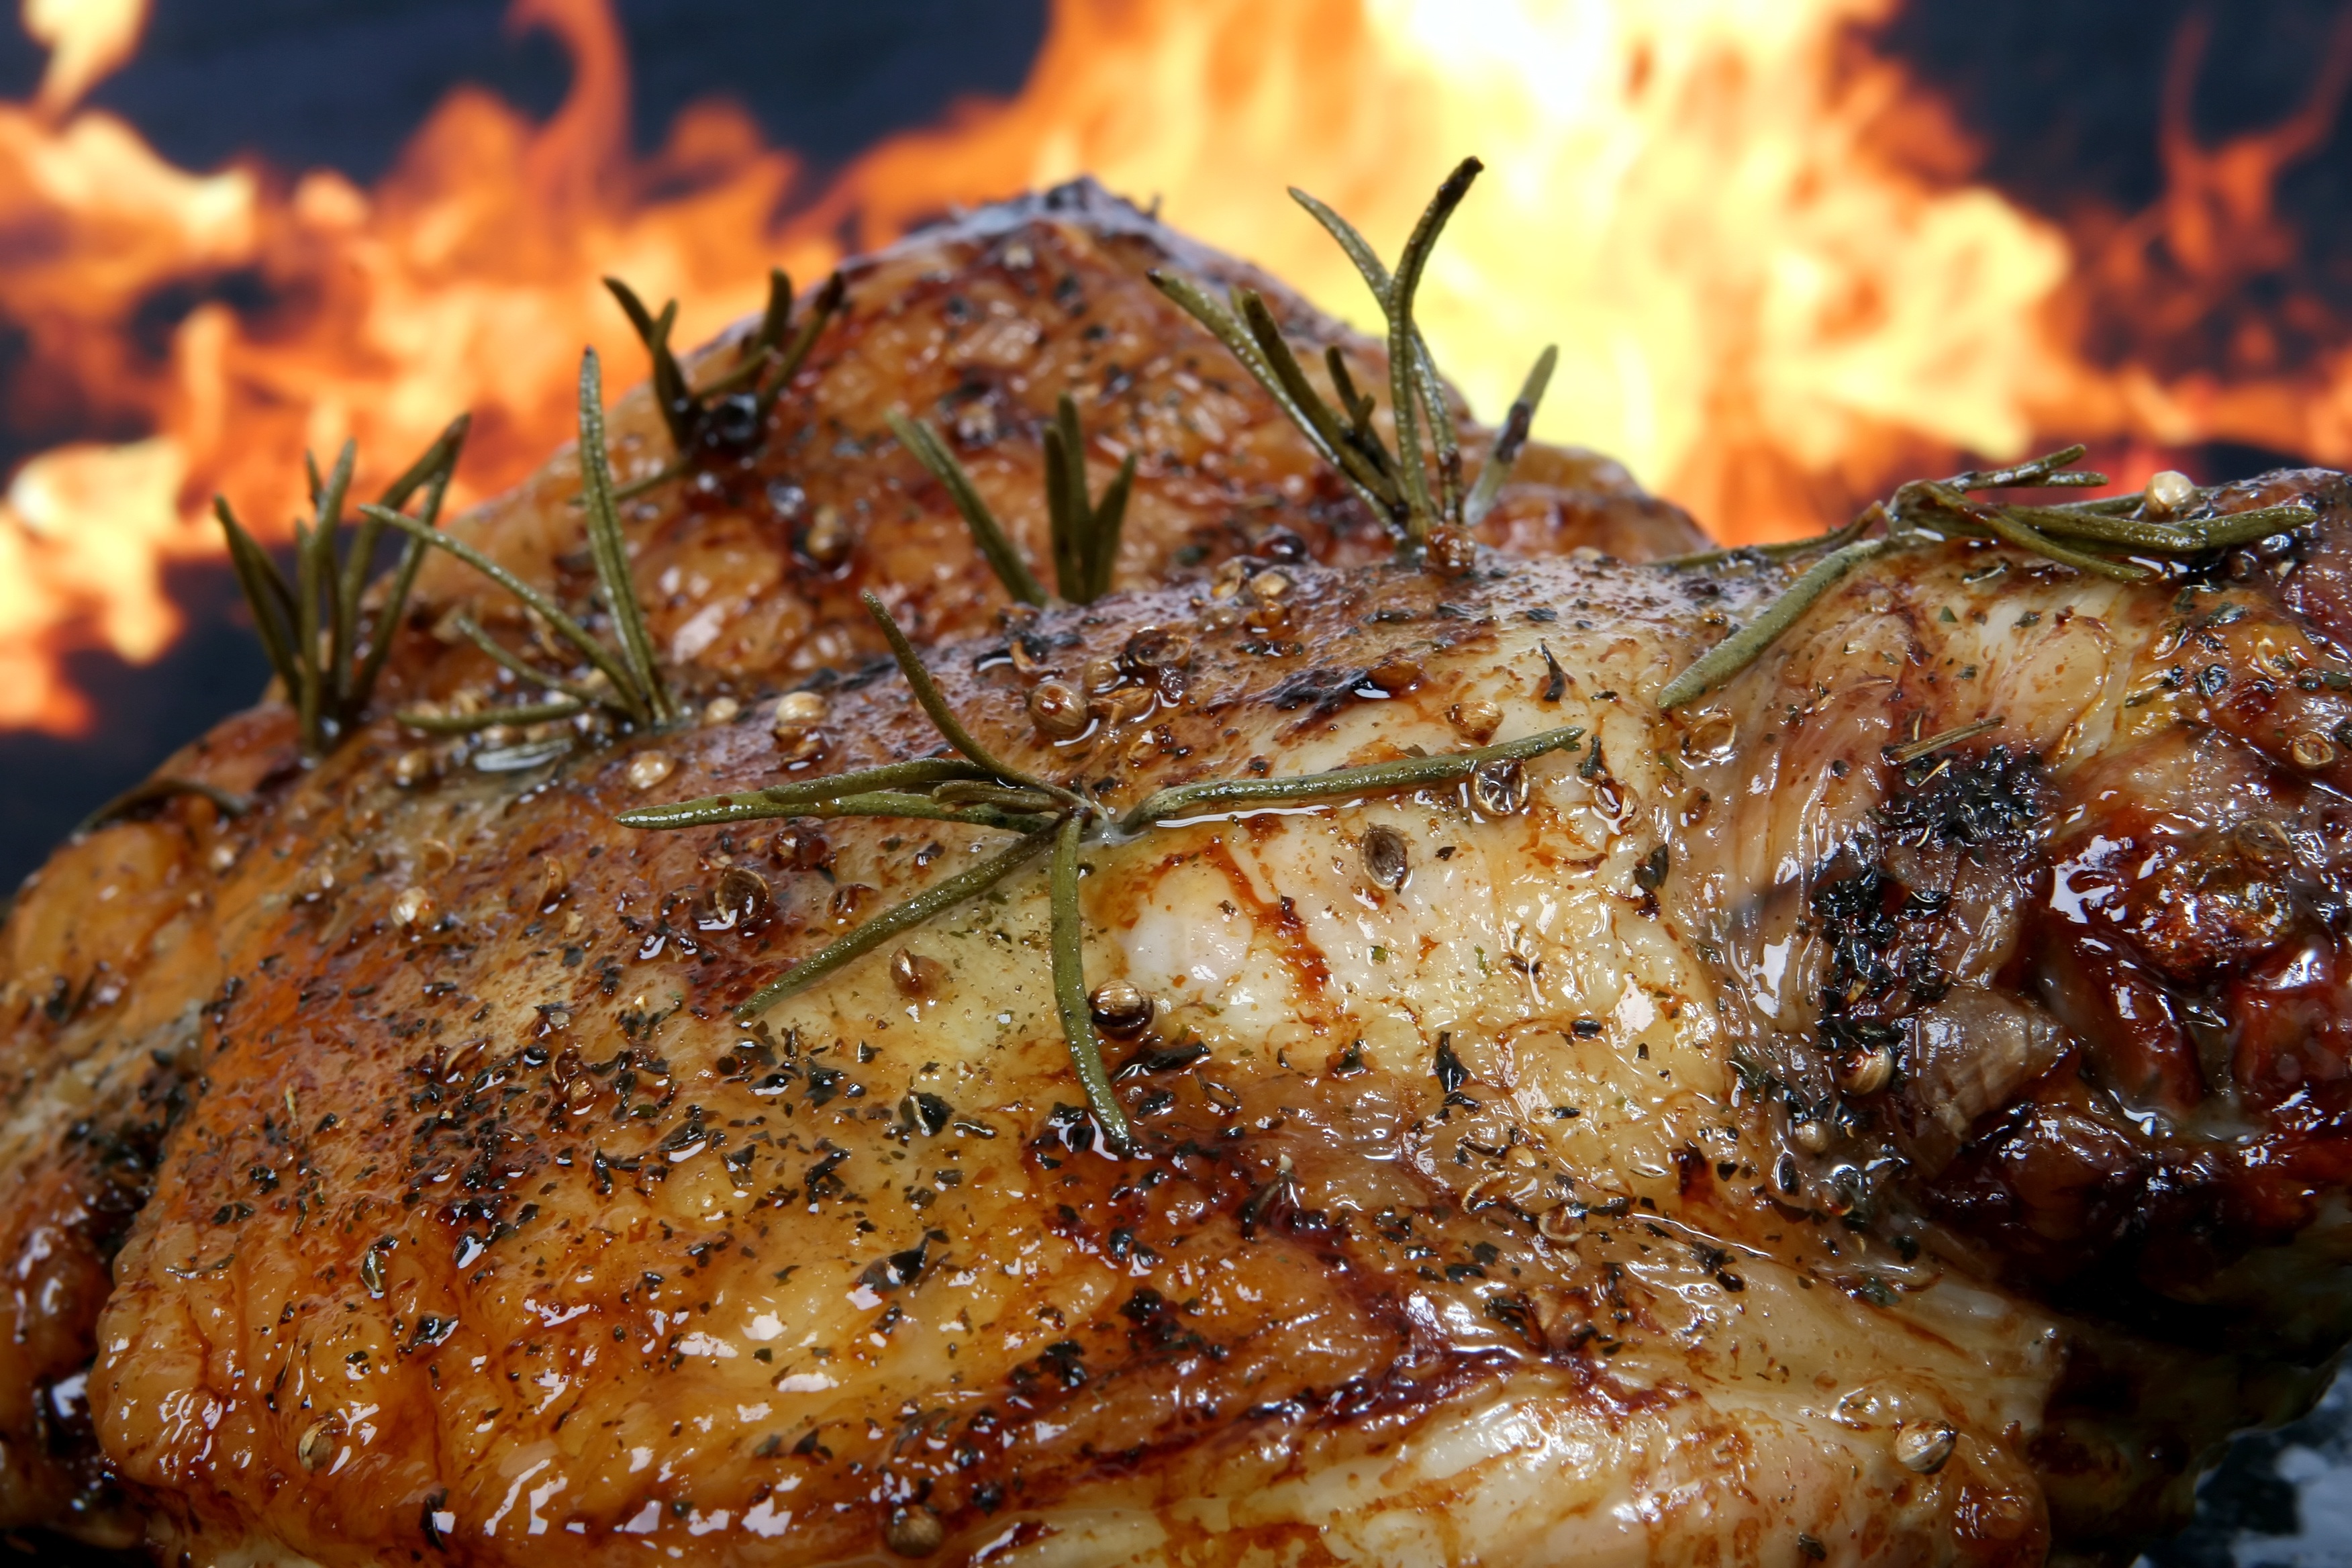
silhouette, abstract, wine, restaurant, home, summer, roast, orange, dish, food, red, cooking, color, fresh, kitchen, bbq, barbeque, flame, fire, romantic, recipe, colorful, christmas, healthy, meat, lunch, barbecue, pork, cuisine, beef, health, chef, steak, pork chop, grill, lamb, thanksgiving, flaming, england, sunday, fat, nutrition, dinner, british, english, britain, roasting, xmas, mutton, traditional, organic, grilled, joint, roasted, grilling, rib eye steak, charbroiled, animal source foods, lamb and mutton, meat chop, tandoori chicken